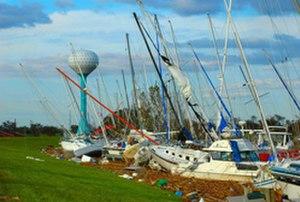
Port Arthur est une ville des comtés de Jefferson et d'Orange, dans l’État du Texas, aux États-Unis. Sa population s’élevait à 53 818 habitants lors du recensement de 2010.